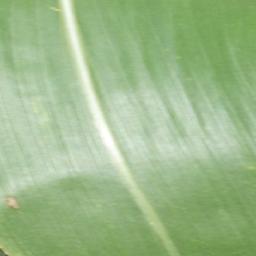
Label: Corn___healthy